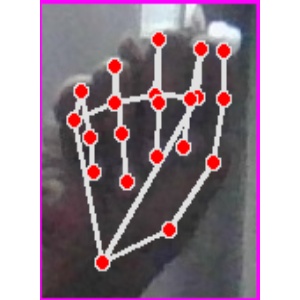
अक्षर: न